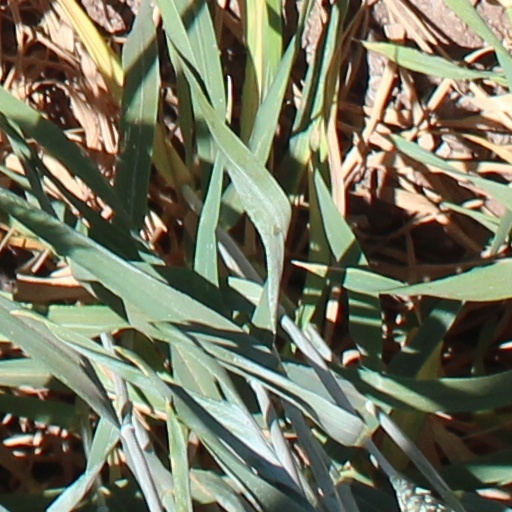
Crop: wheat